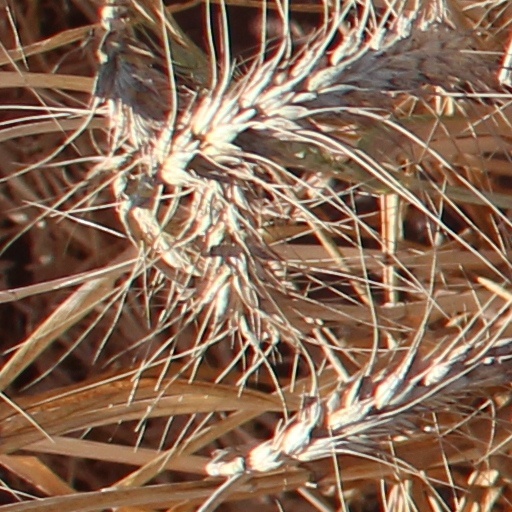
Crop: wheat